1990 City of Bradford Metropolitan District Council election

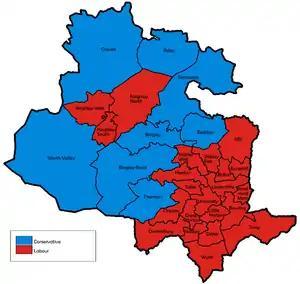
Map of the results for the 1990 Bradford council election.

The 1990 City of Bradford Metropolitan District Council elections were held on Thursday, 4 May 1990, with one third of the council up for election as well as vacancies in Great Horton & Ilkley to be elected. Labour had suffered a defection prior to the election in the University ward, with the sitting councillor attempting, unsuccessfully, to defend it as a Conservative. Labour regained control of the council from no overall control following numerous gains from the Conservatives.